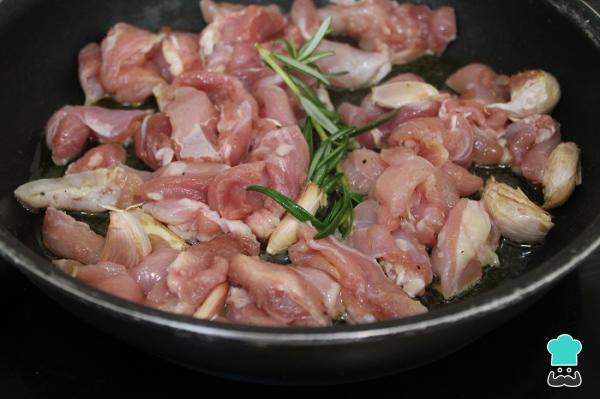
Ponemos el aceite en una sartén amplia e incorporamos la ramita de romero lavada y secada, los ajos y las tiras de pollo. Sofreímos durante 10 minutos a fuego fuerte.